Herndon Monument

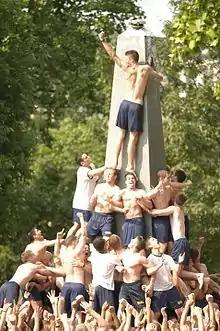
Class of 2014

On the monument's base, facing the Naval Academy Chapel, is a plaque: